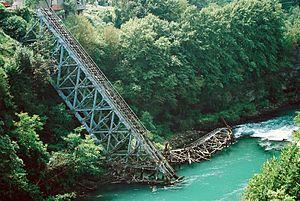
Jablanica est une ville et une municipalité de Bosnie-Herzégovine située dans le canton d'Herzégovine-Neretva et dans la Fédération de Bosnie-et-Herzégovine. Selon les premiers résultats du recensement bosnien de 2013, la ville intra muros compte 4 202 habitants et la municipalité 10 580.
Cet article recense les monuments à la Seconde Guerre mondiale en Bosnie-Herzégovine.
Cet article recense les monuments nationaux situés sur le territoire de la municipalité de Jablanica en Bosnie-Herzégovine et dans la Fédération de Bosnie-et-Herzégovine. La liste établie par la Commission pour la protection des monuments nationaux compte 5 monuments nationaux inscrits sur la liste principale.